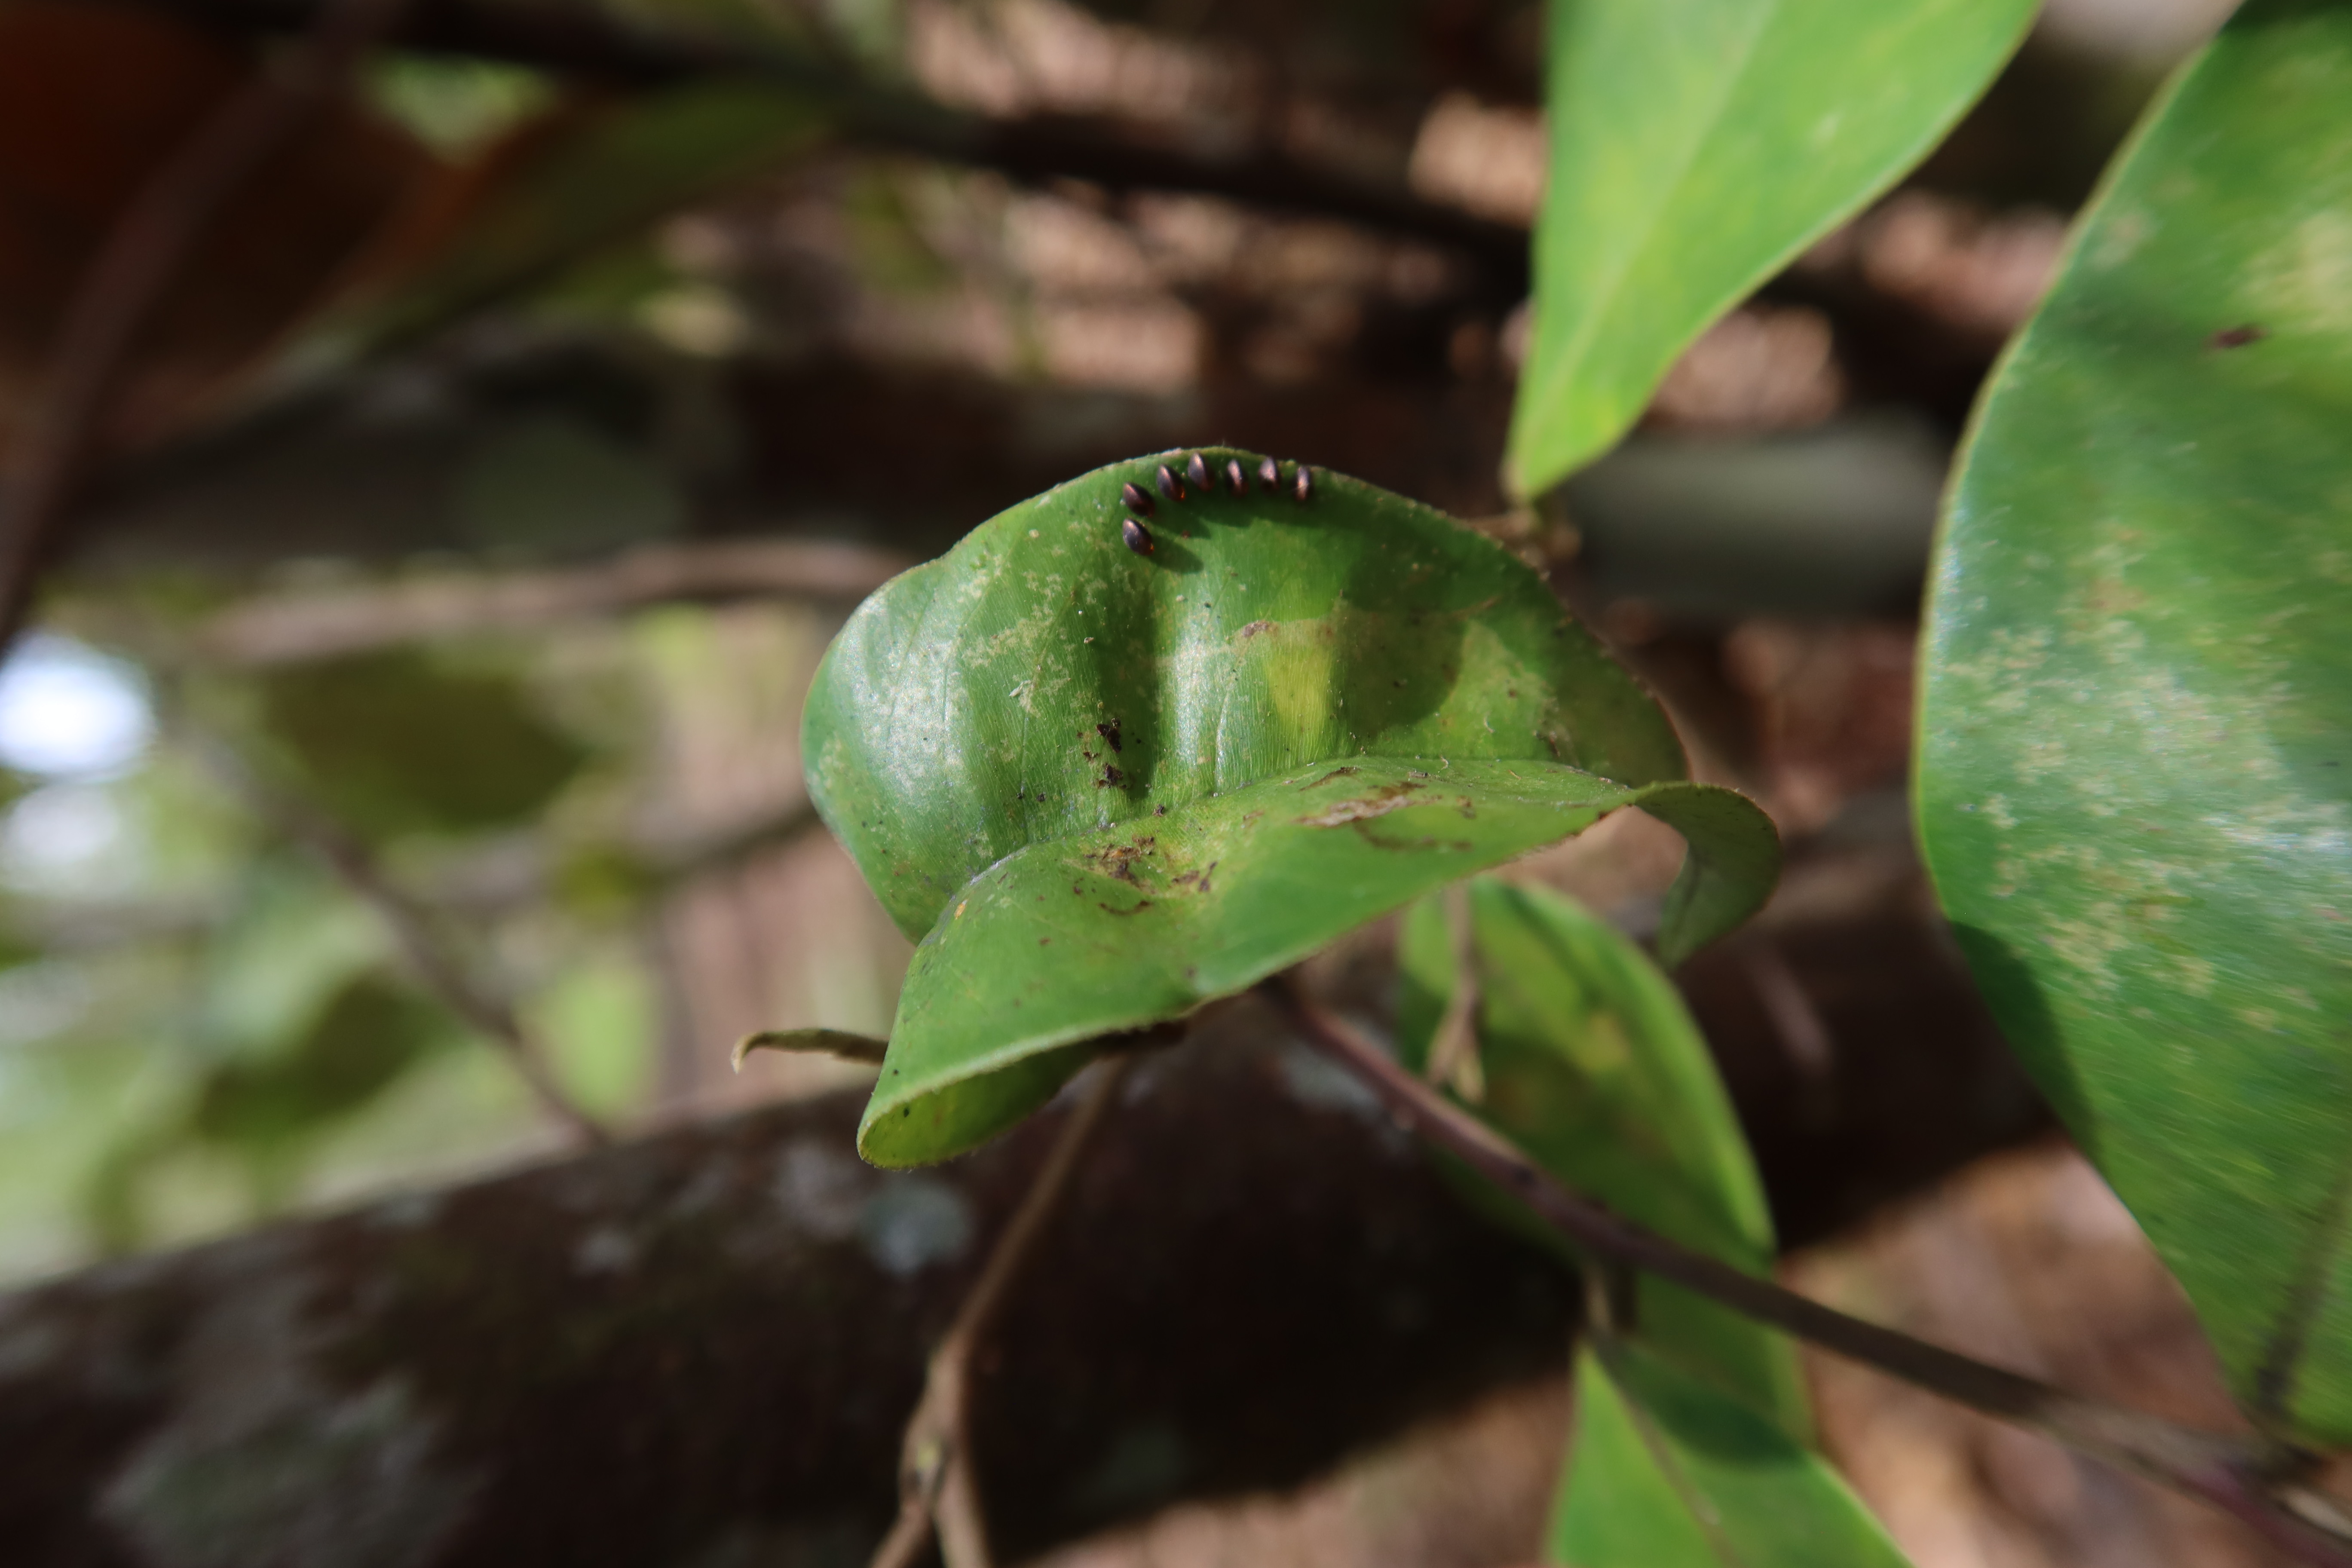
Label: Brown spots